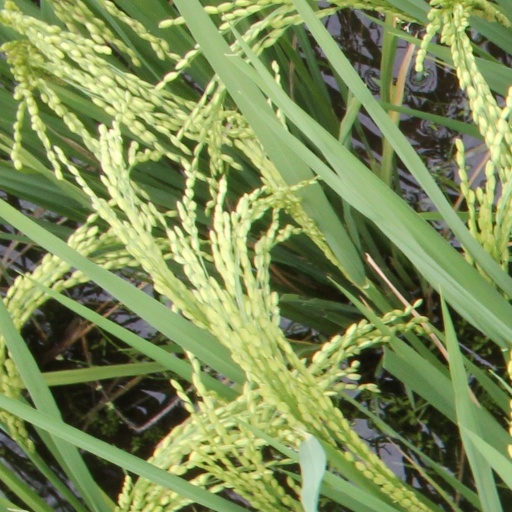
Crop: rice